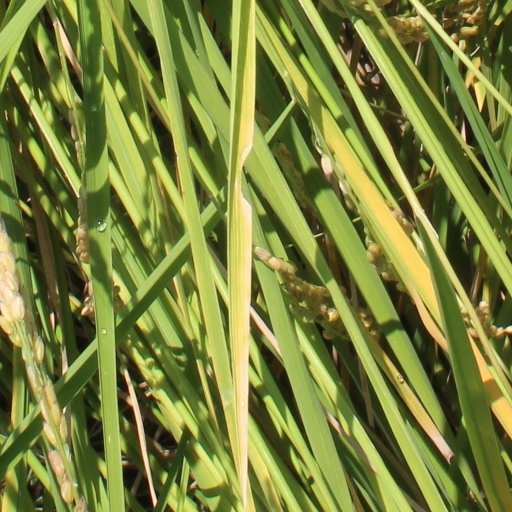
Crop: rice